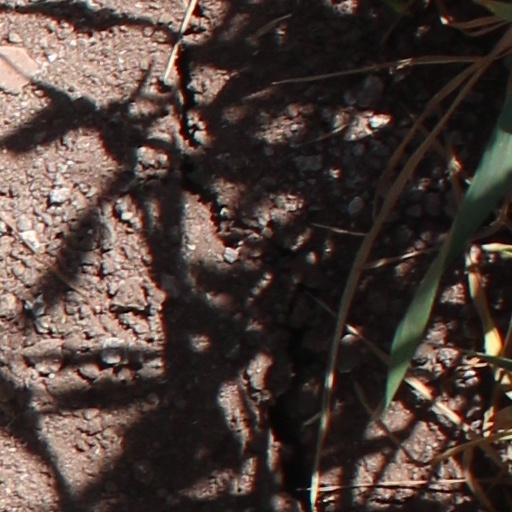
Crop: wheat